2018–2019 United States federal government shutdown

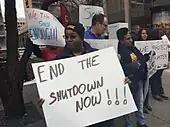
Union members protest in Dallas on January 10

According to a January 12, 2019, article in "The Economist", on January 11, the Transportation Security Administration (TSA) was unable to pay its workers who had not been paid since December 22; 55% more of them called in sick than in January 2018.